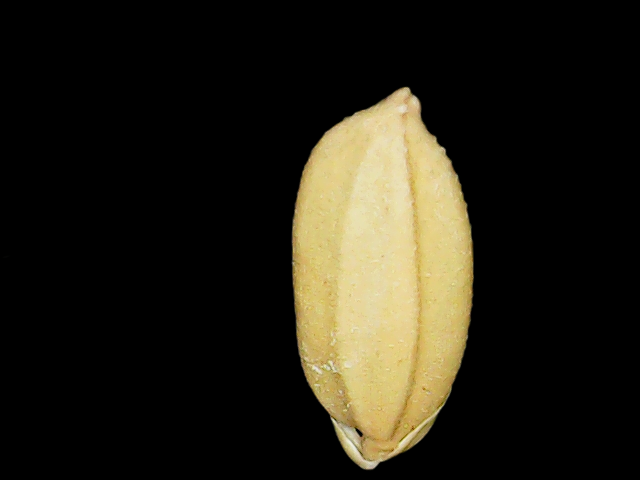
Rice variety: Binadhan08